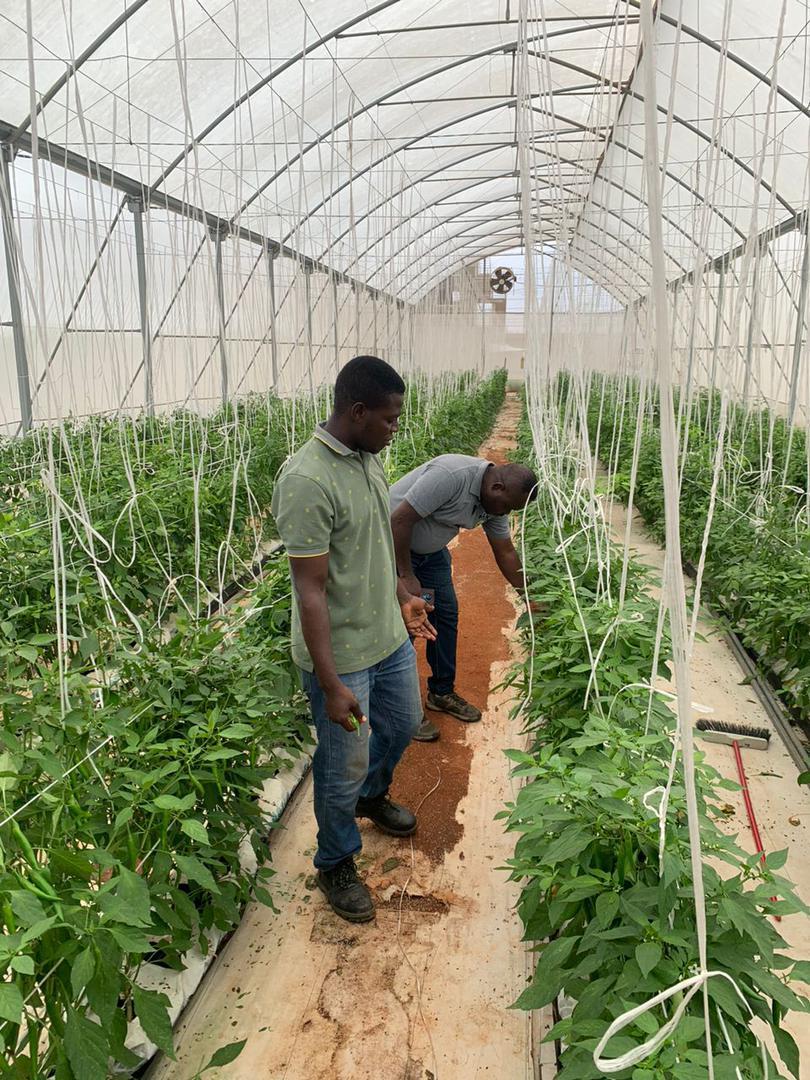
Wakulima wawili, waliopo ndani ya hema kubwa lenye vifaa vya kisasa, wakikagua kwa makini ukuaji wa mimea yenye afya inayokuwa bila udongo katika mfumo wa umwagiliaji wa maji yenye  virutubisho na madini stahiki kwa ajili ya ukuaji wa miche.